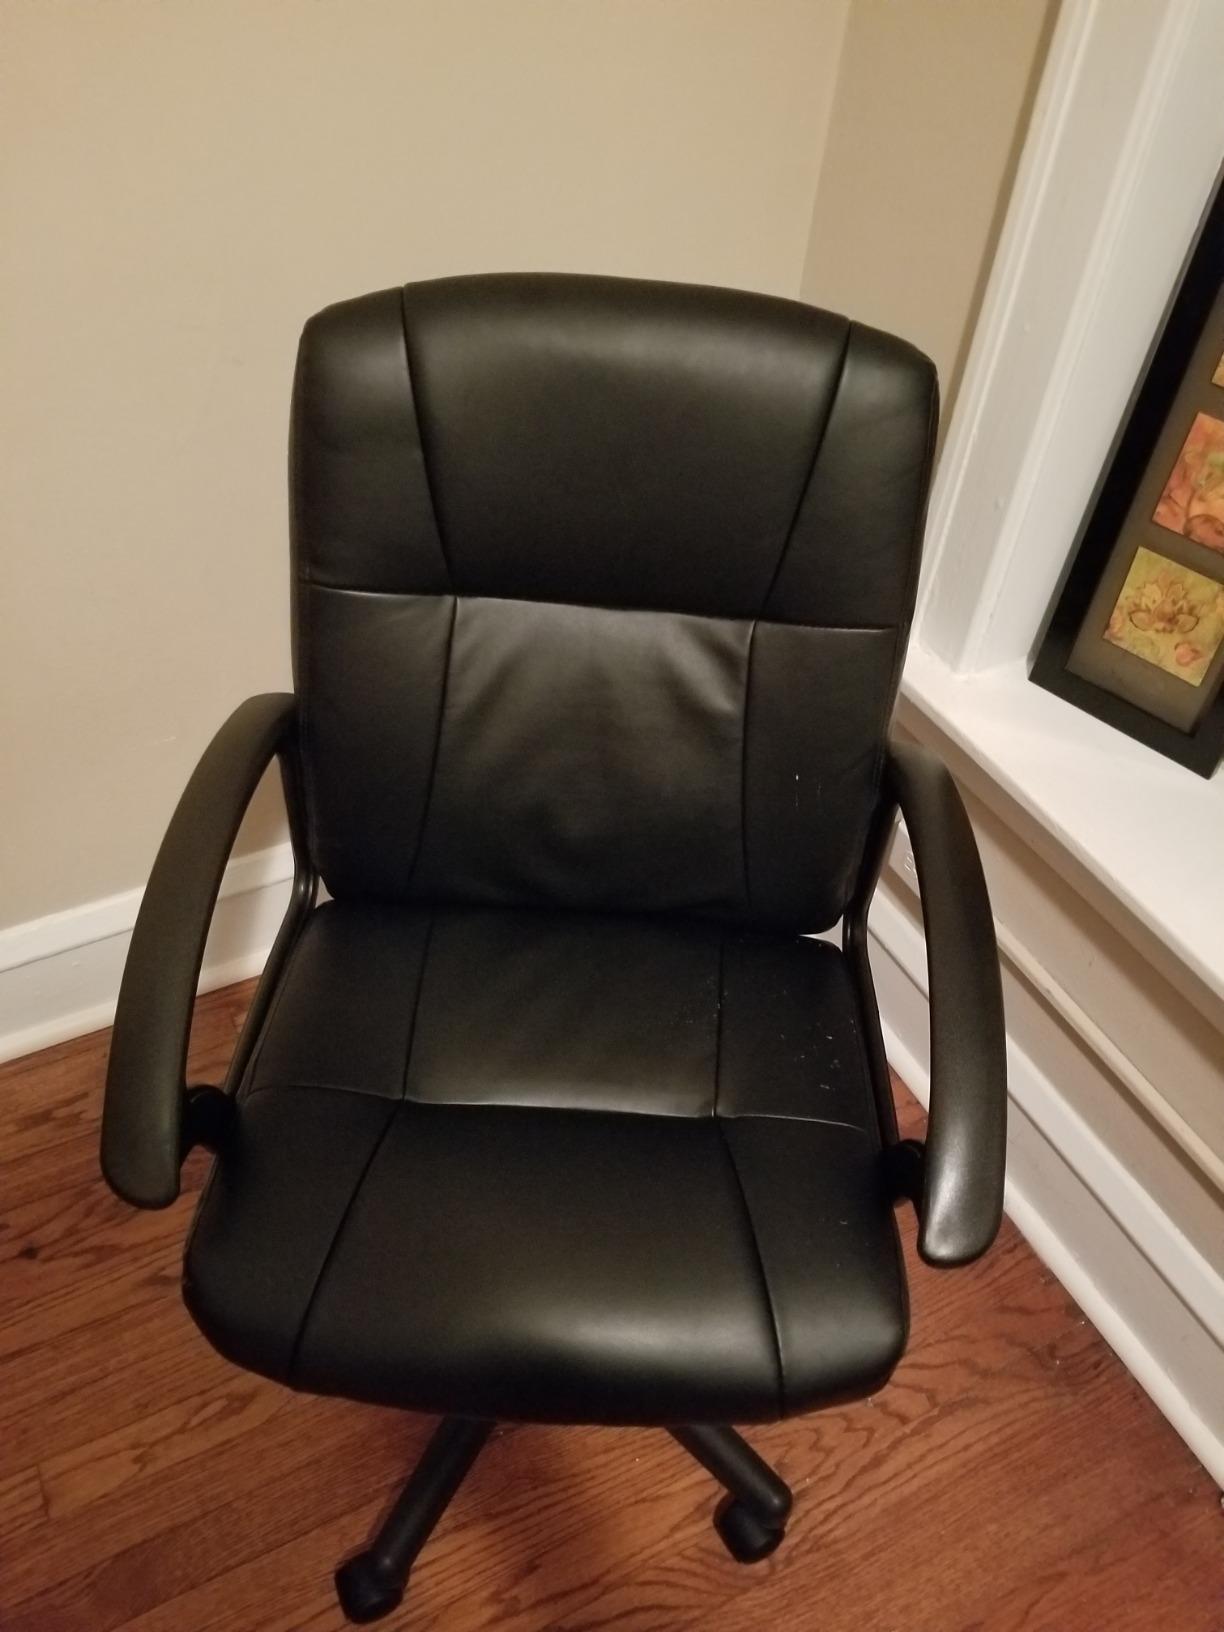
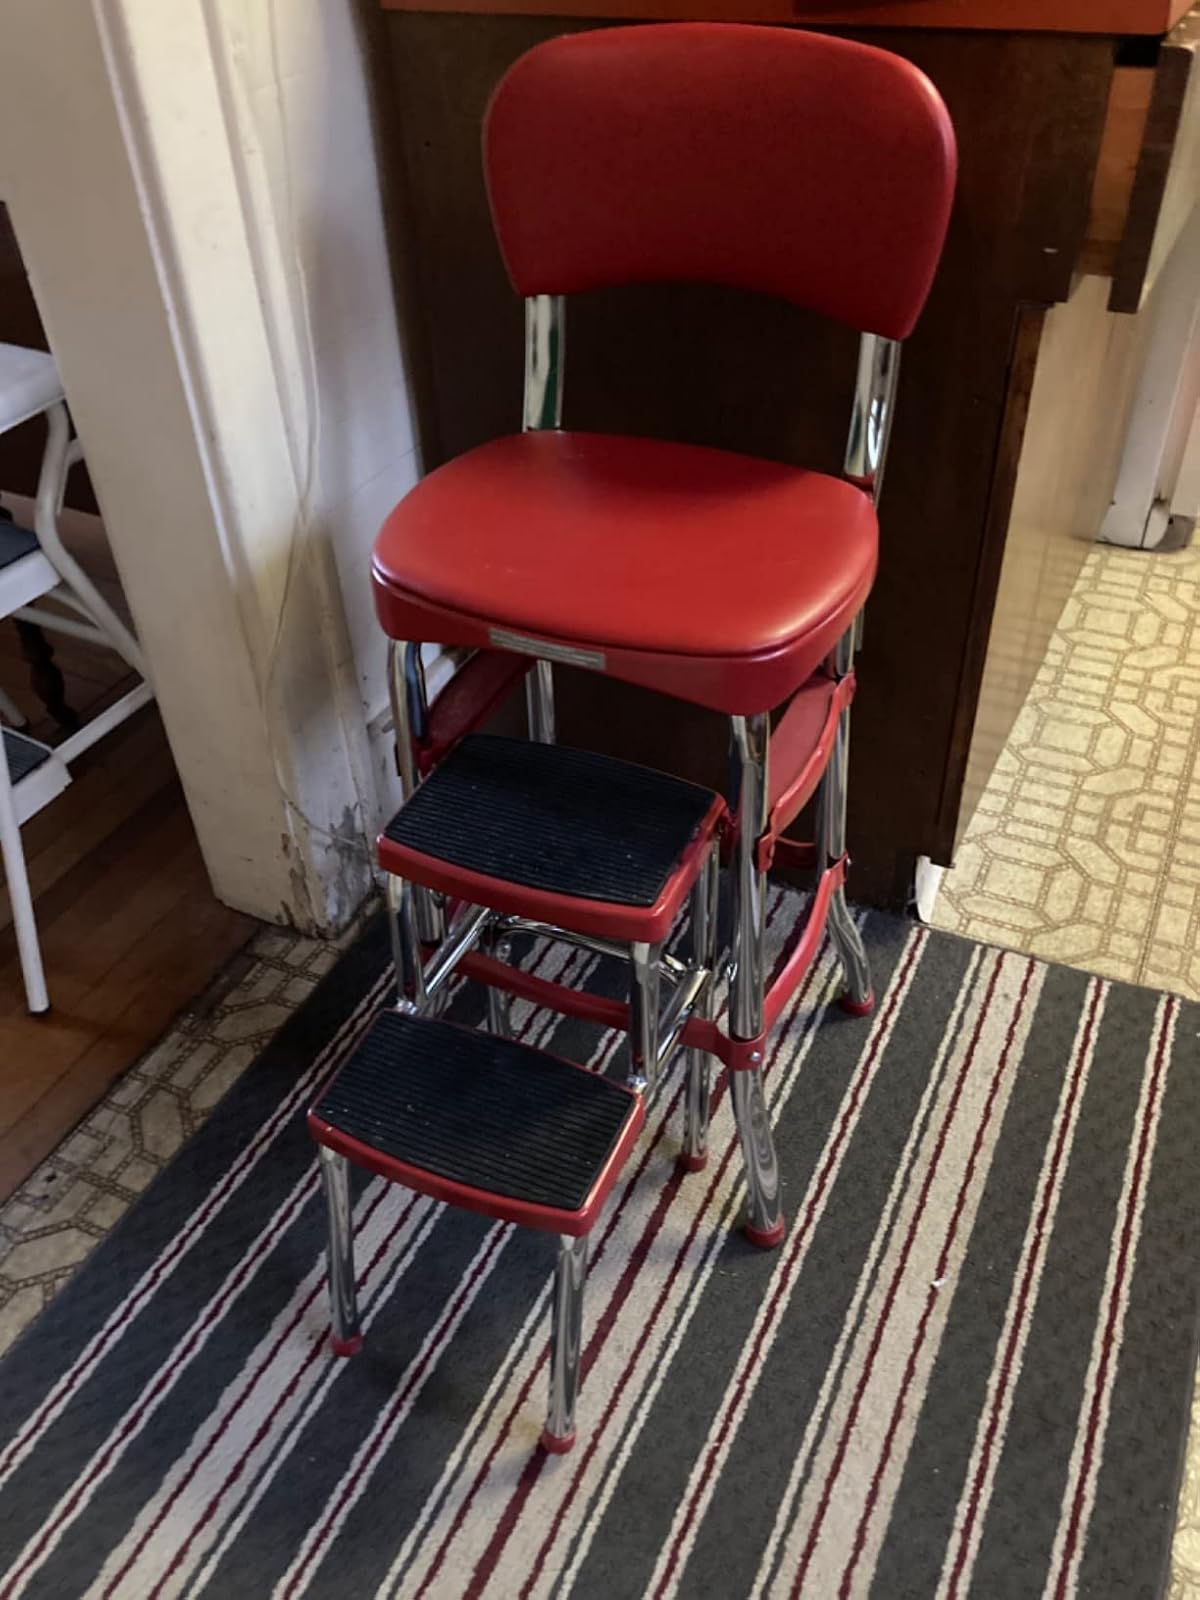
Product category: items_chair
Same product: no